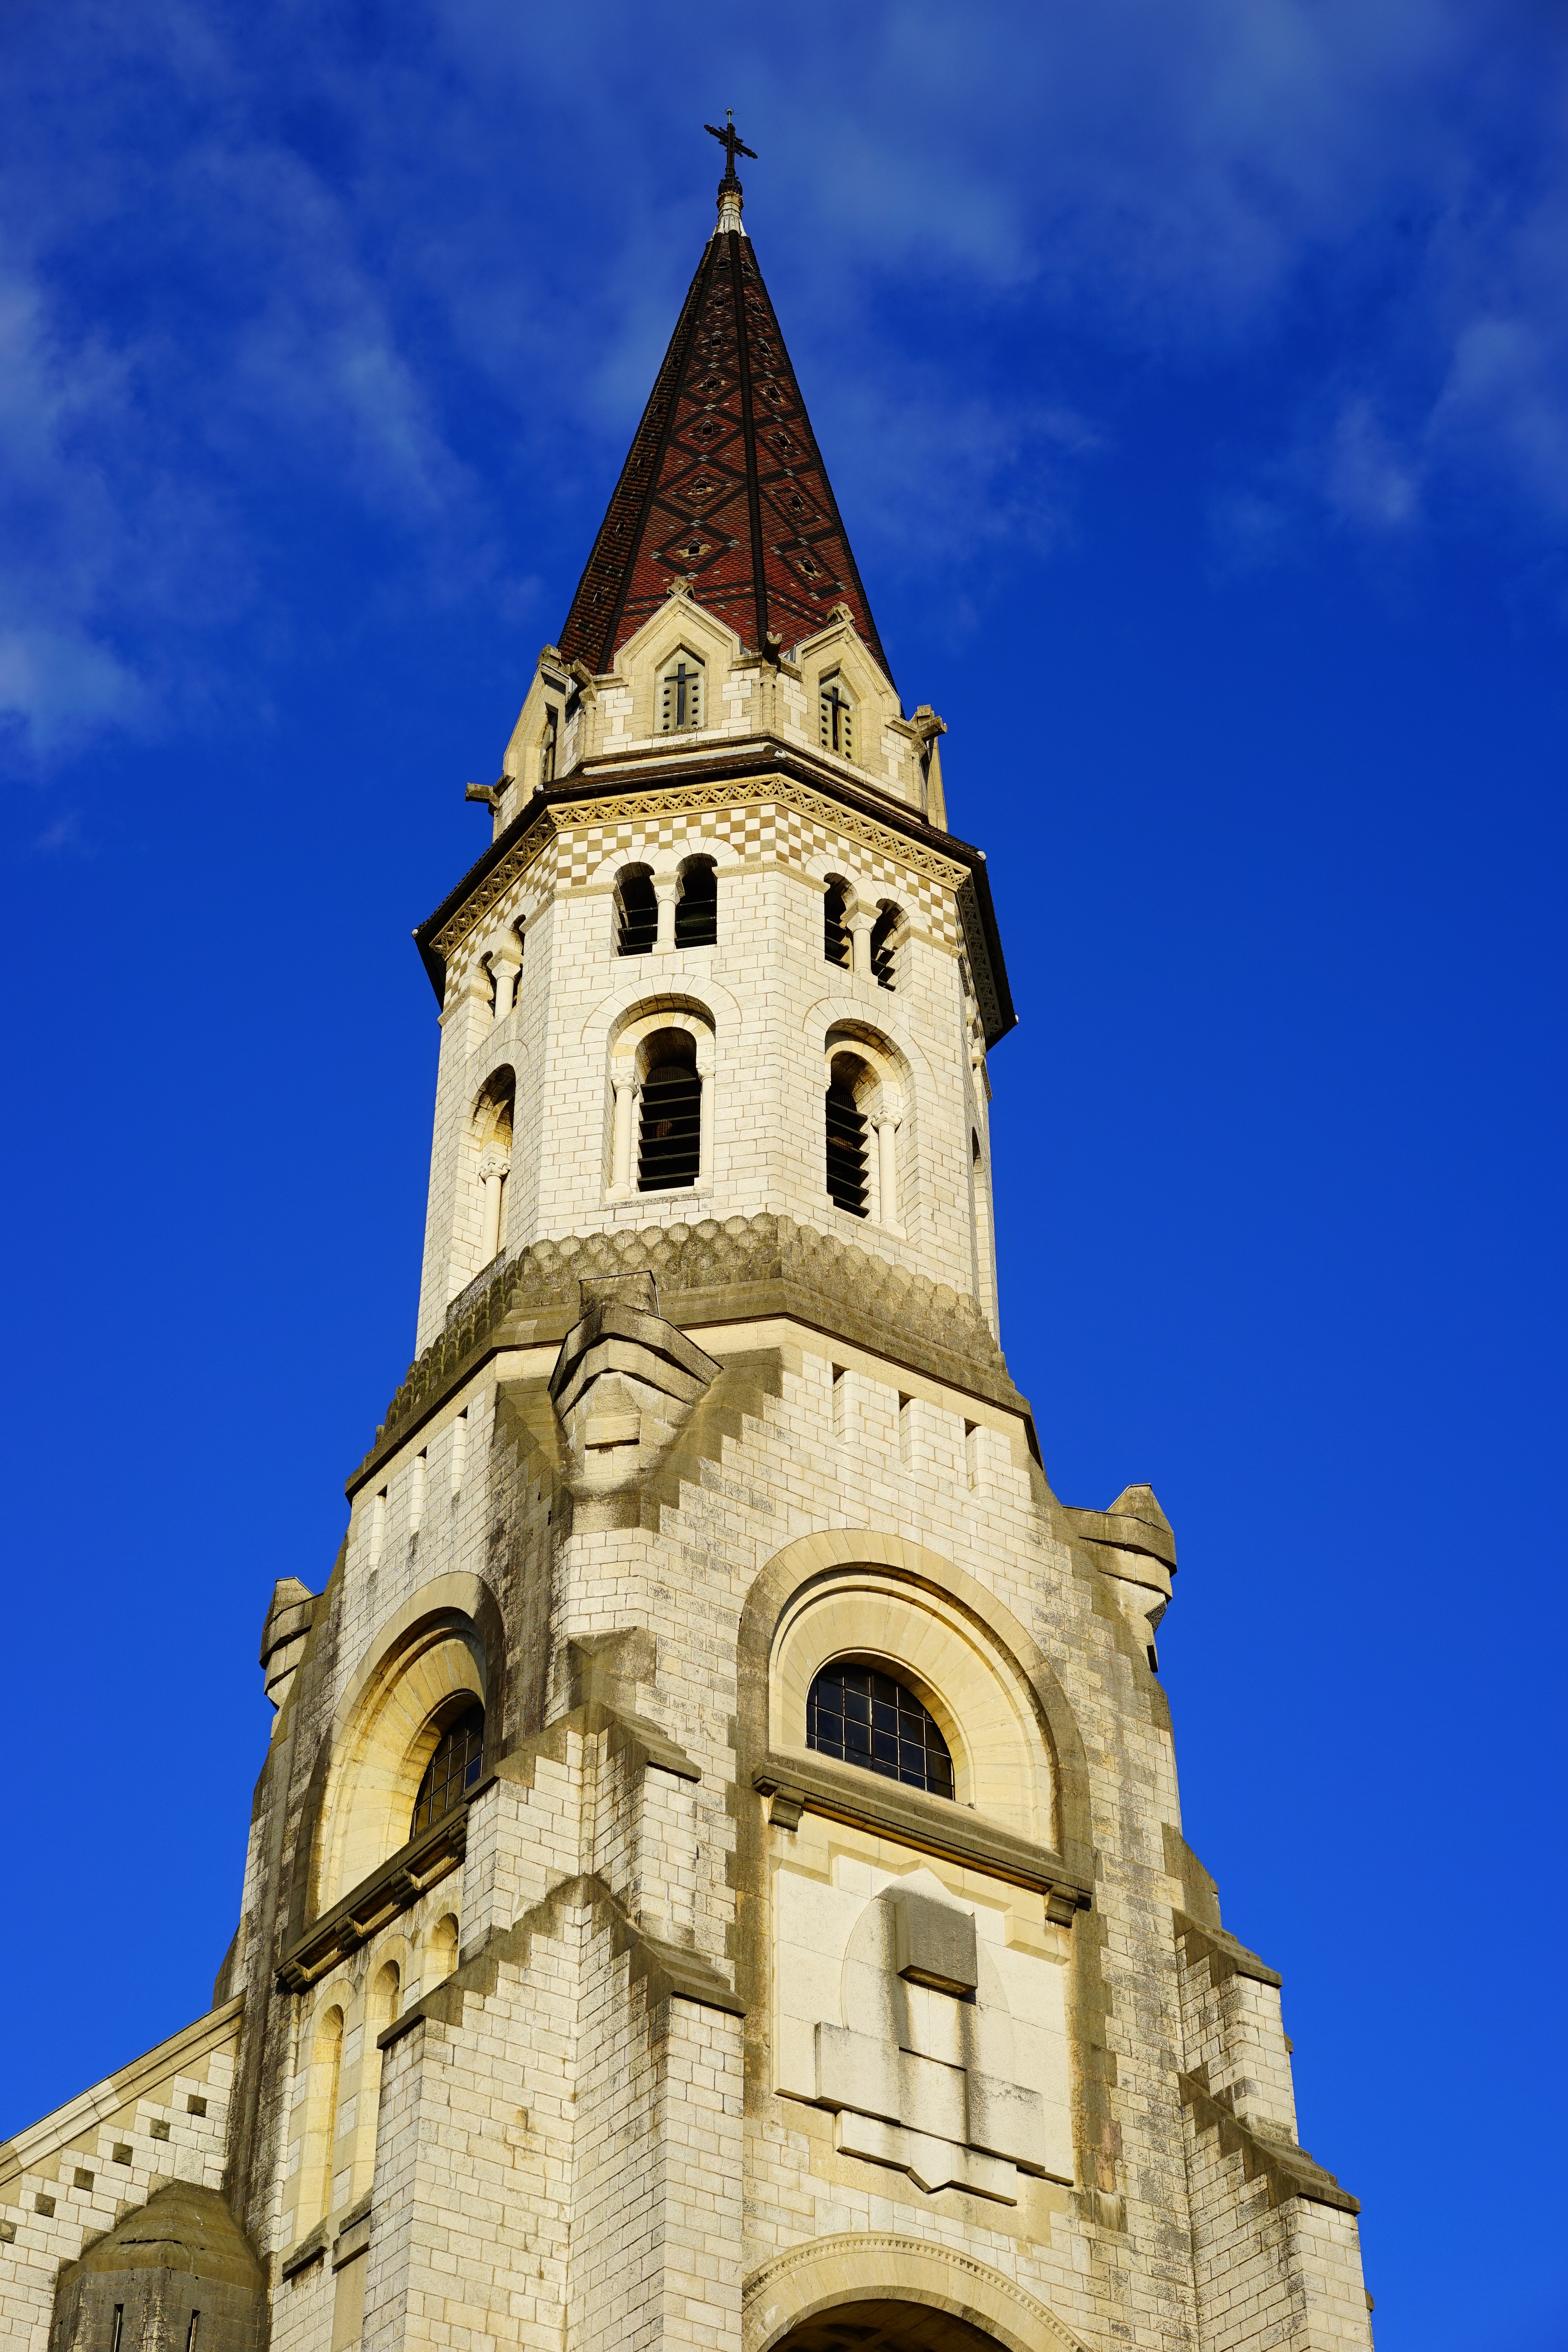
architecture, sky, building, tower, facade, church, cathedral, place of worship, bell tower, places of interest, spire, steeple, annecy, basilica, house of worship, pilgrimage church, wallfahrtskirche la visitation, la visitation, basilica of the visitation